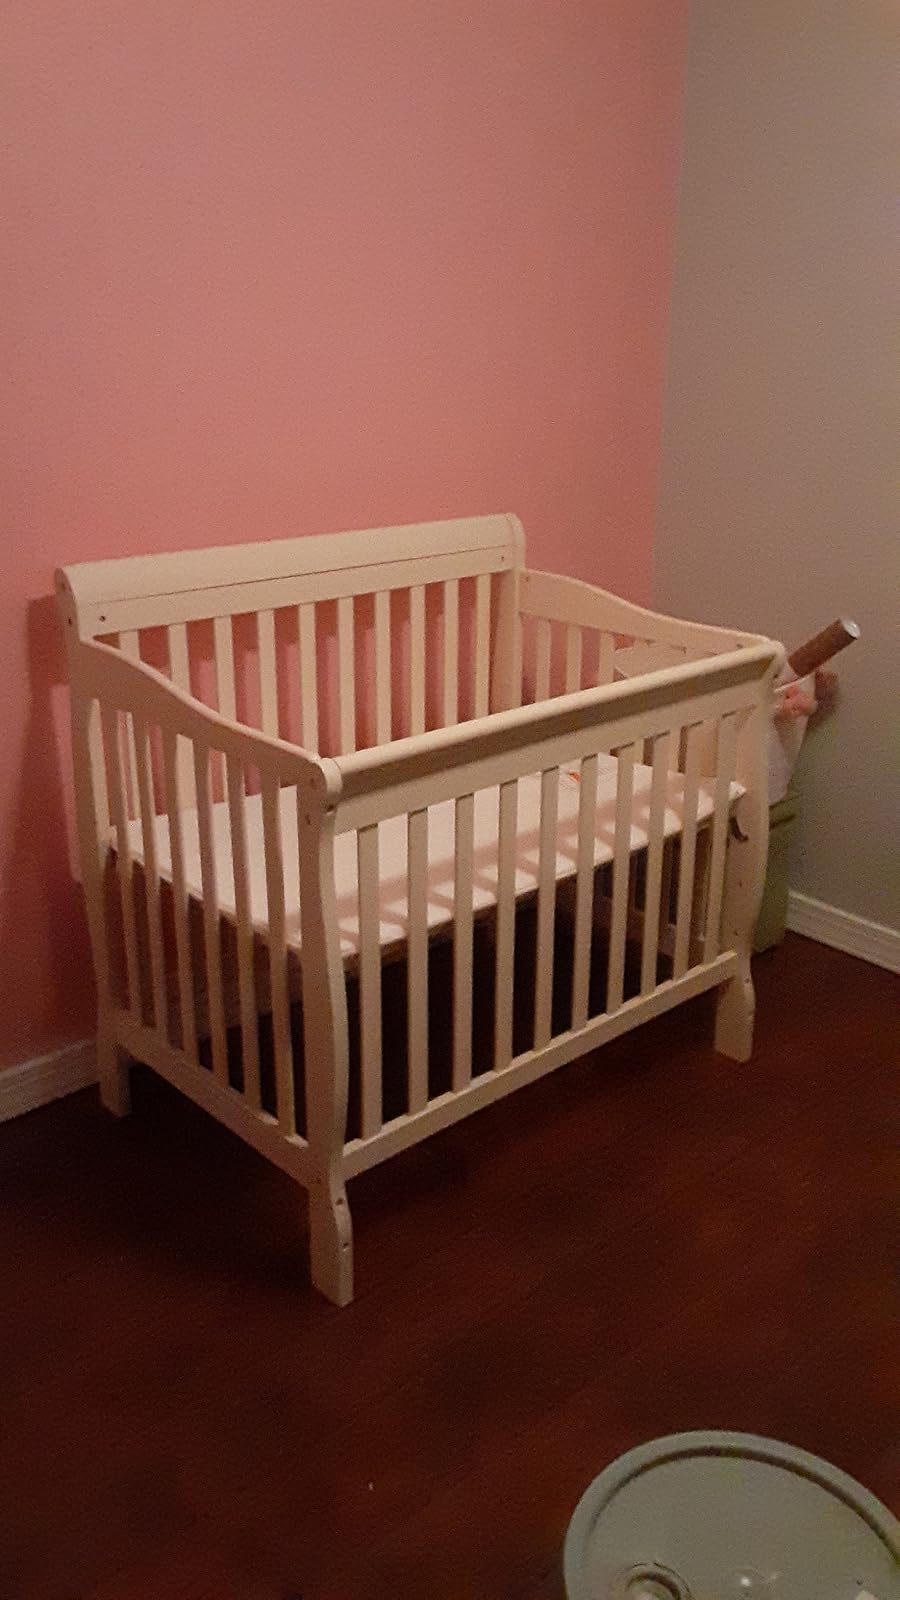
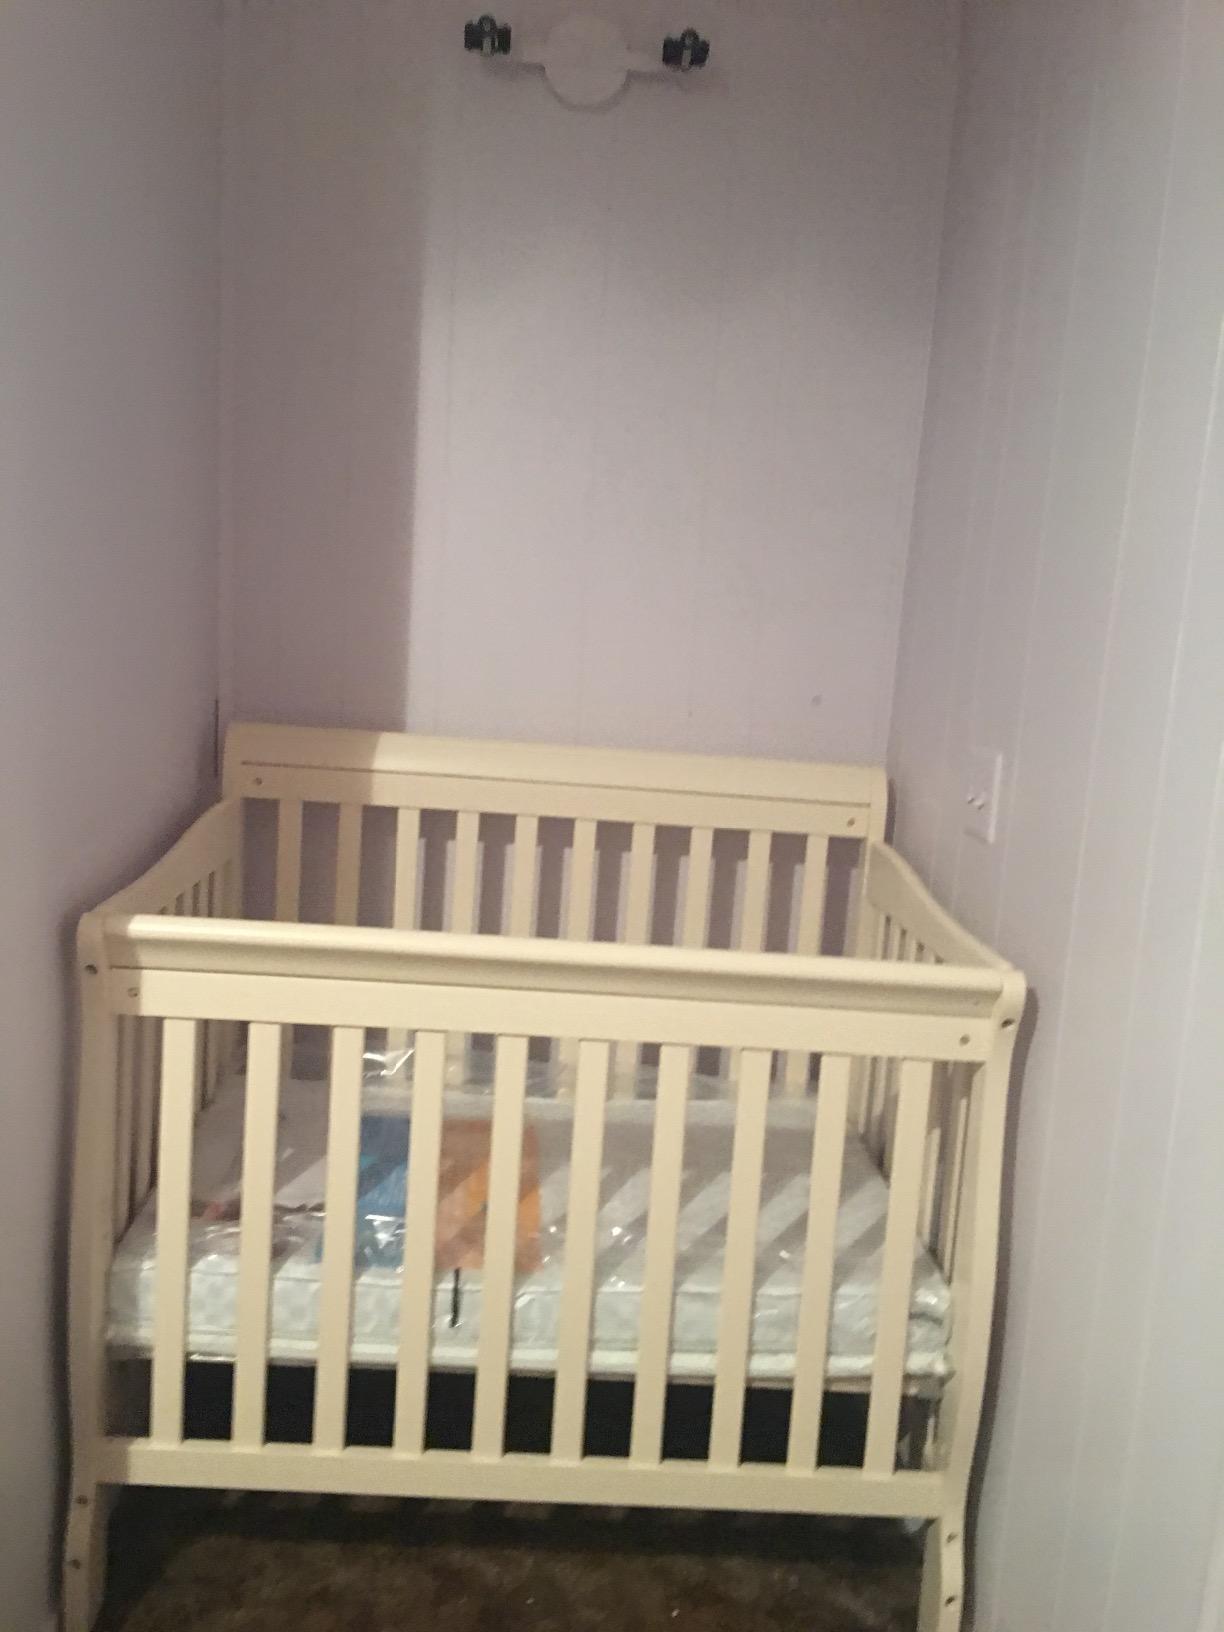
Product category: products_crib
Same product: yes